Cardiff University School of Medicine

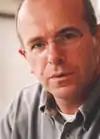
Glyn Elwyn

Across the school, five institutes lead research that covers a spectrum from basic laboratory science to bedside practice. These are the Institute of Psychological Medicine and Clinical Neurosciences, the Institute of Infection & Immunity, the Institute of Primary Care & Public Health, the Institute of Cancer & Genetics, and the Institute of Molecular & Experimental Medicine.